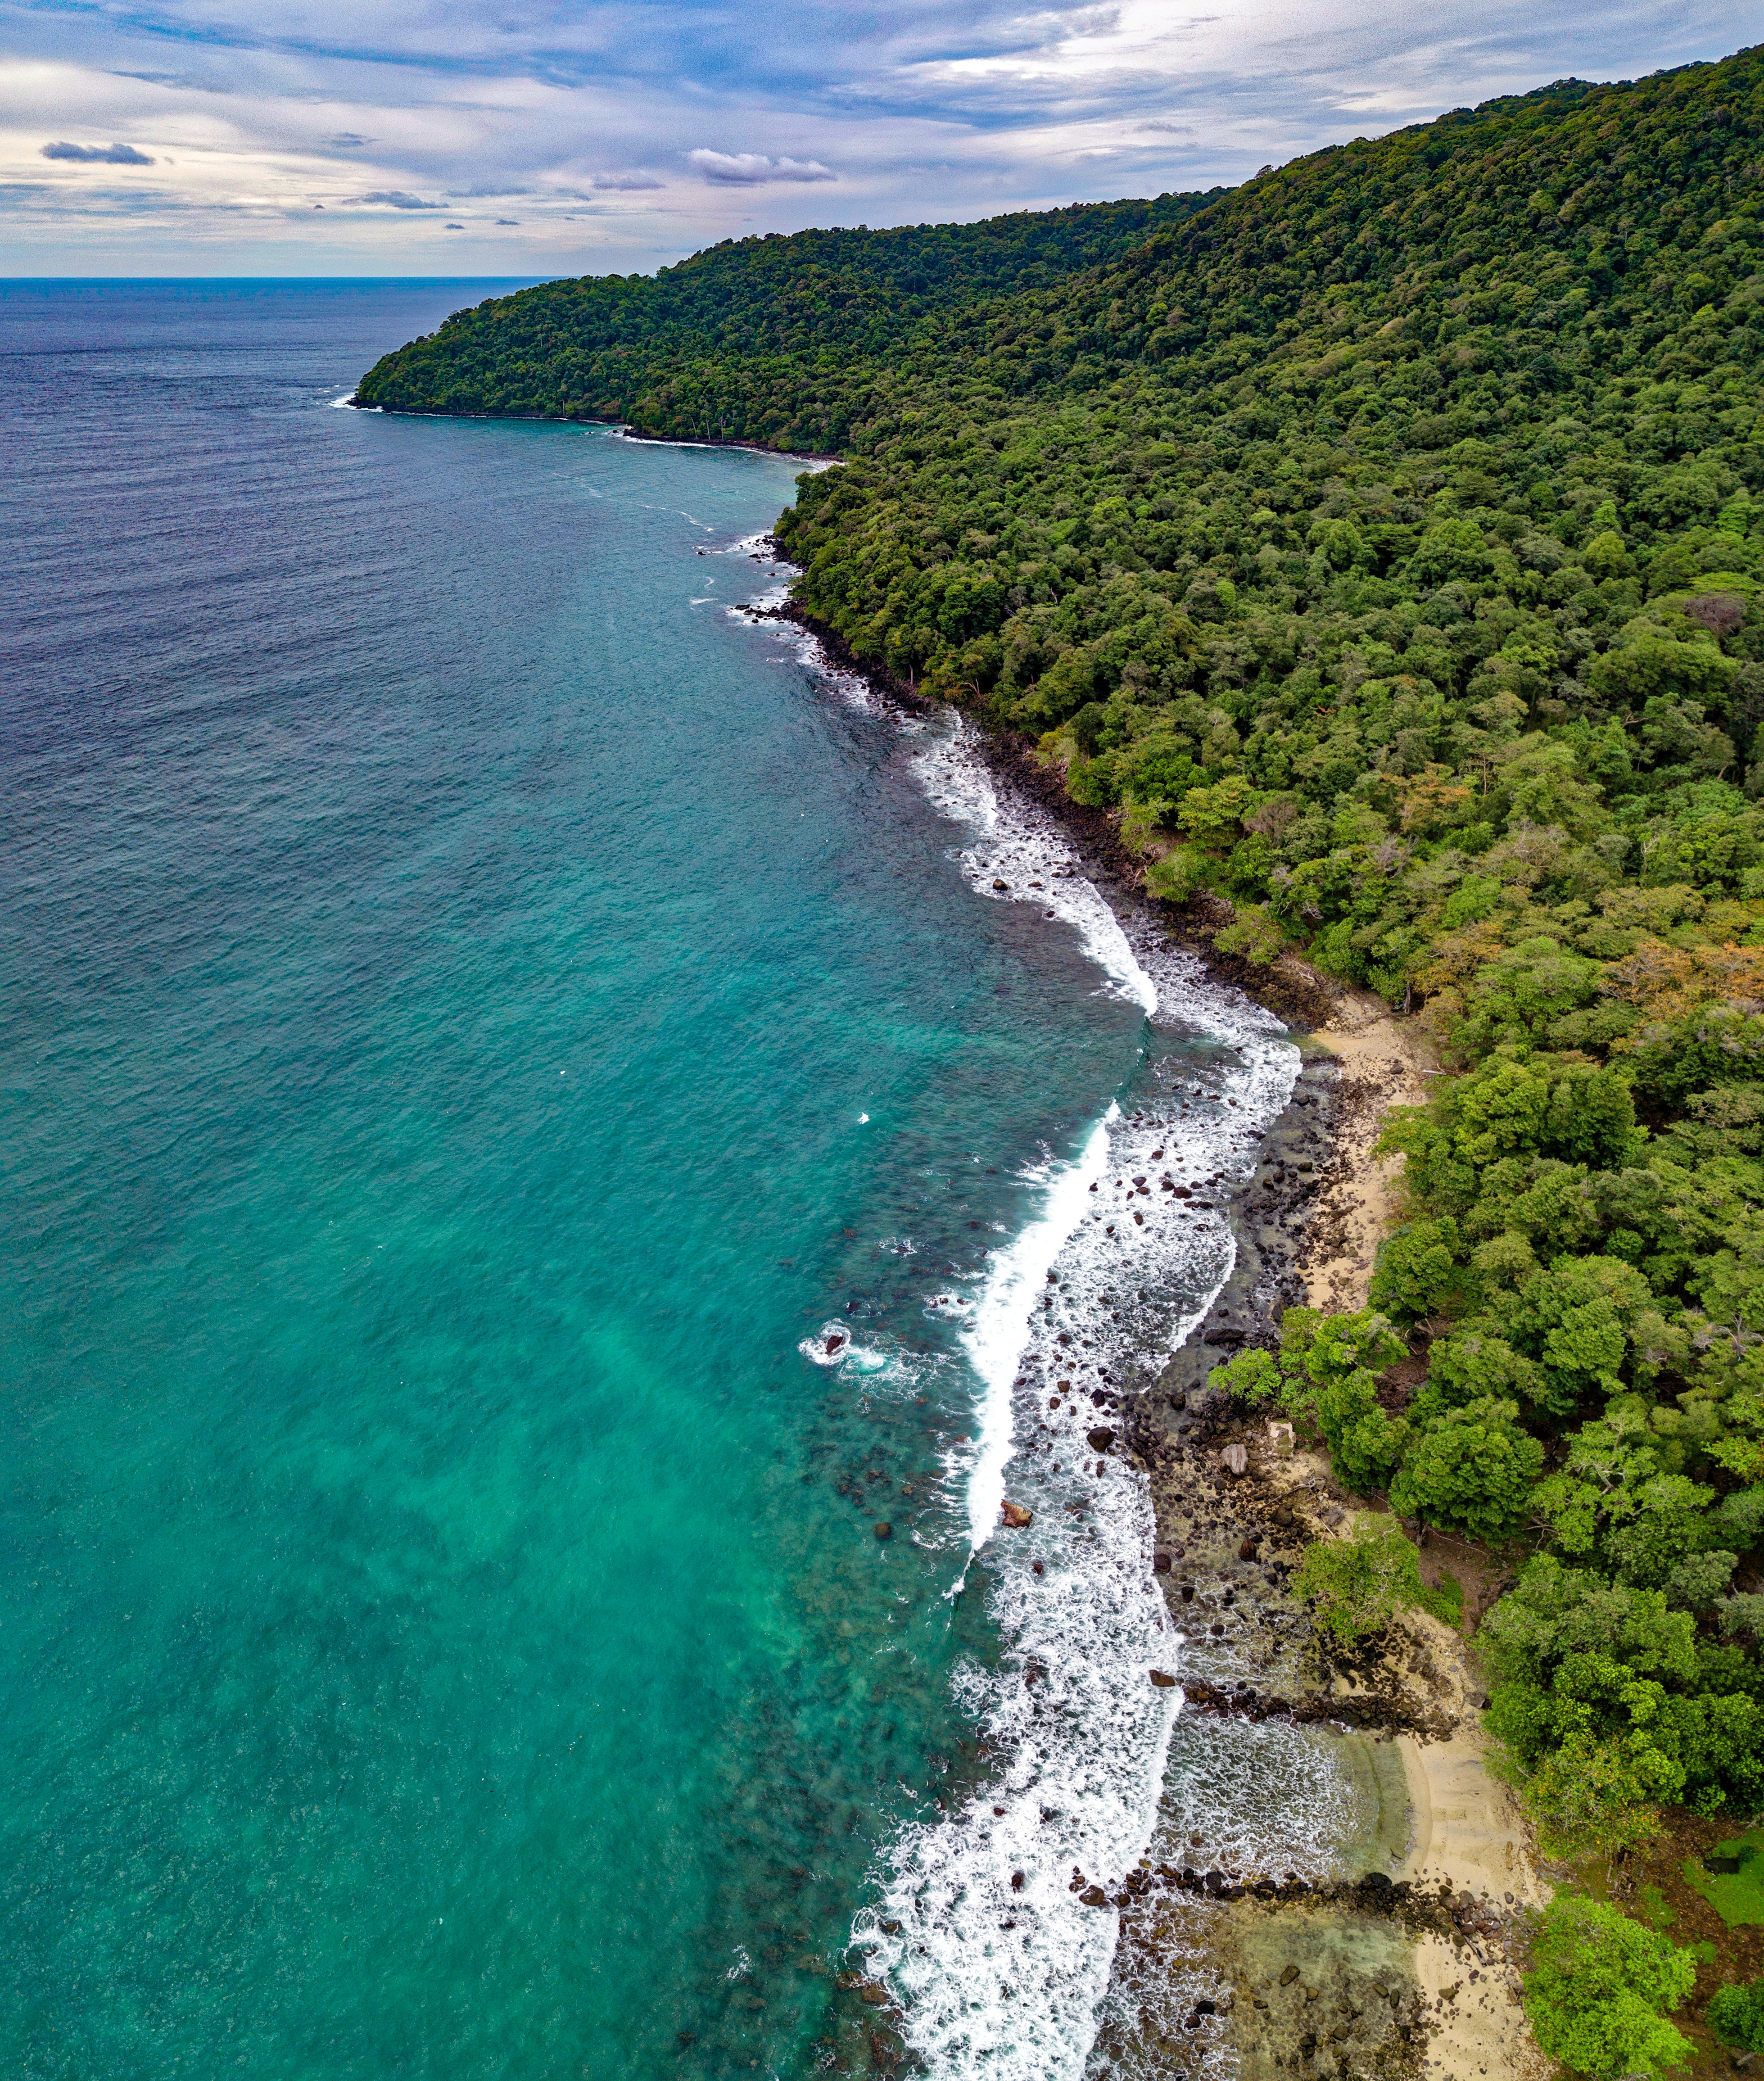
coast, sea, body of water, coastal and oceanic landforms, water, promontory, shore, headland, ocean, bay, cape, cliff, terrain, inlet, sky, cove, tropics, aerial photography, watercourse, wave, tree, beach, peninsula, tourism